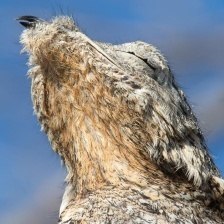
Species: GREAT POTOO
Scientific name: NYCTIBIUS GRANDIS